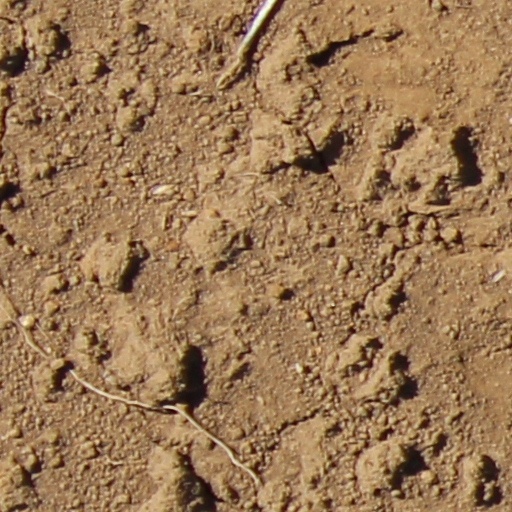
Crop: wheat